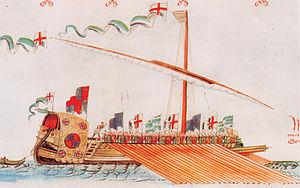
Le rôle d'Anthony est un registre manuscrit des années 1540 répertoriant les navires de la marine du Royaume d'Angleterre, alors dirigé par la maison Tudor. Il porte le nom de son créateur Anthony Anthony. Il se compose au départ de trois parchemins, représentant 58 navires de guerre avec des renseignements sur leur taille, équipage, armement et équipement de base. Le registre a été présenté au roi Henri VIII d'Angleterre en 1546, et ont été conservés à la Bibliothèque royale. En 1680, Charles II d'Angleterre donne les premier et deuxième parchemins à Samuel Pepys qui les découpe et les relie en un seul volume conservé à la bibliothèque Pepys du Magdalene College de Cambridge. Le troisième parchemin reste quant à lui dans les collections royales jusqu'à ce qu'il soit donné par Guillaume IV du Royaume-Uni à sa fille illégitime, Mary Fox, qui le vend au British Museum en 1858. Elle est maintenant la propriété de la British Library.